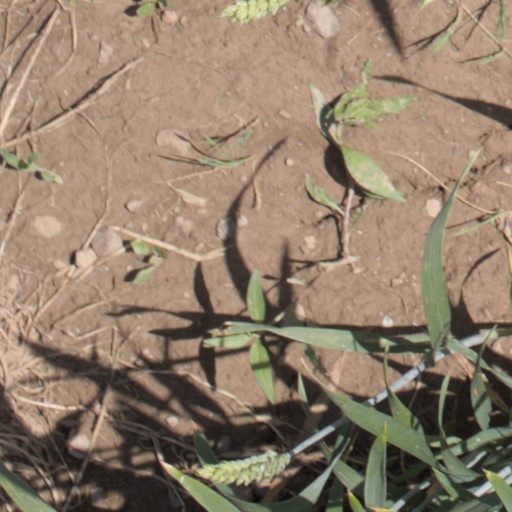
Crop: wheat